Potapy Emelianov

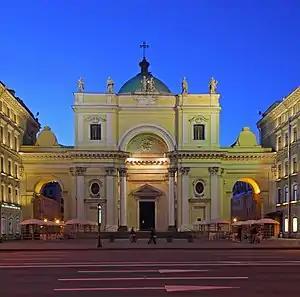
St. Catherine's Roman Catholic Church on Nevsky Prospect, St. Petersburg.

According to Deacon Vasili von Burman, "During his pastoral studies in Zhitomir, the monk Potapy became fascinated by the writings of the Holy Fathers of the Church and the proceedings of the Ecumenical Councils. He was struck most forcibly by the testimony of the Holy Fathers supporting the supremacy of the Roman Pontiff. In this way young Potapy gradually became possessed by the idea of reunion with Rome."